Gai Jatra

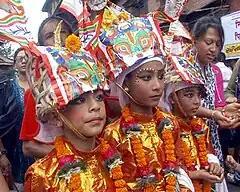
Children dressed up for Gai Jatra

Gai Jatra, also known by its endonym Sa Paru (Nepal Bhasa: ), is a Nepalese festival celebrated mainly in the Kathmandu valley by the Newar people. The festival is celebrated in honour of their immediate relatives who have died during the previous year. Various groups of children dressed up as cows and in other religious drags are organized throughout various cities.